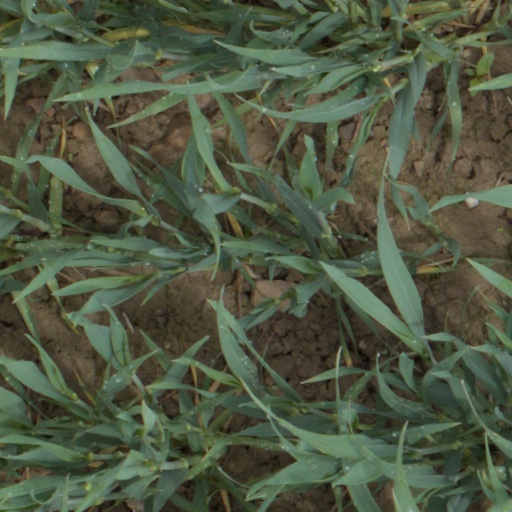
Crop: wheat